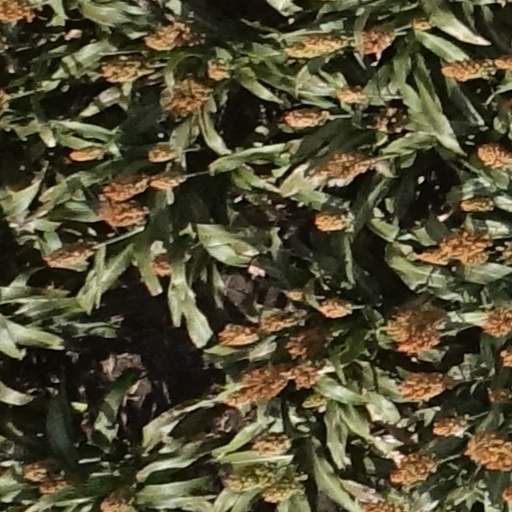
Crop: sorghum